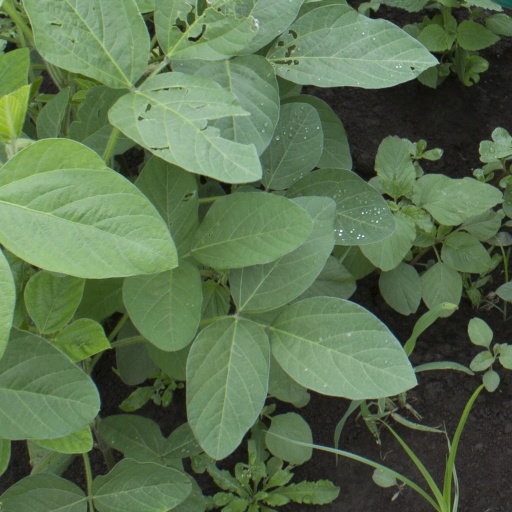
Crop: soybean